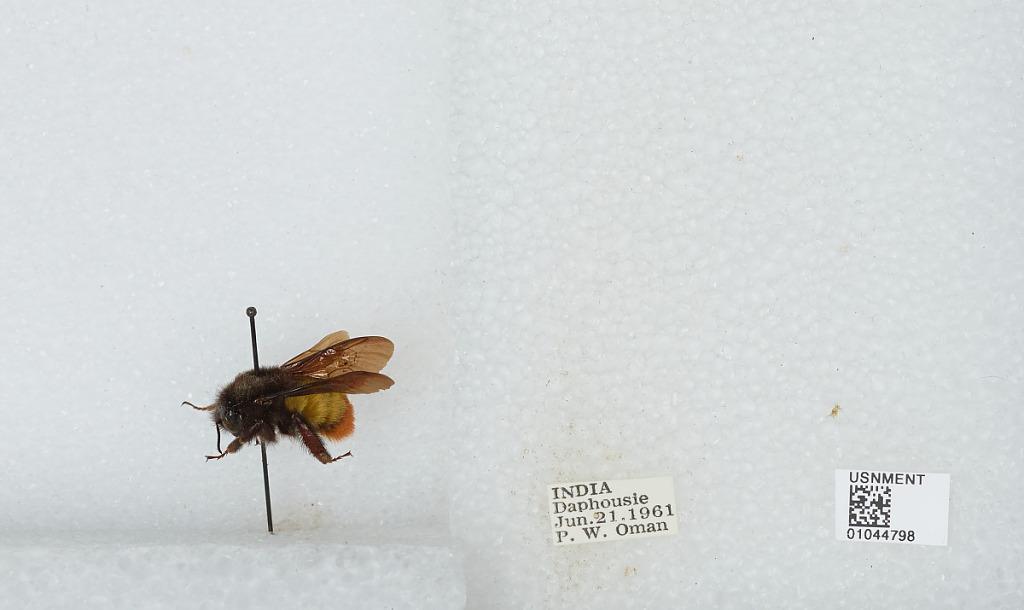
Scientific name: Bombus sp.
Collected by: P. Oman
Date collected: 1961-6-21
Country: India
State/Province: Himachal Pradesh
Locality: Dalhousie